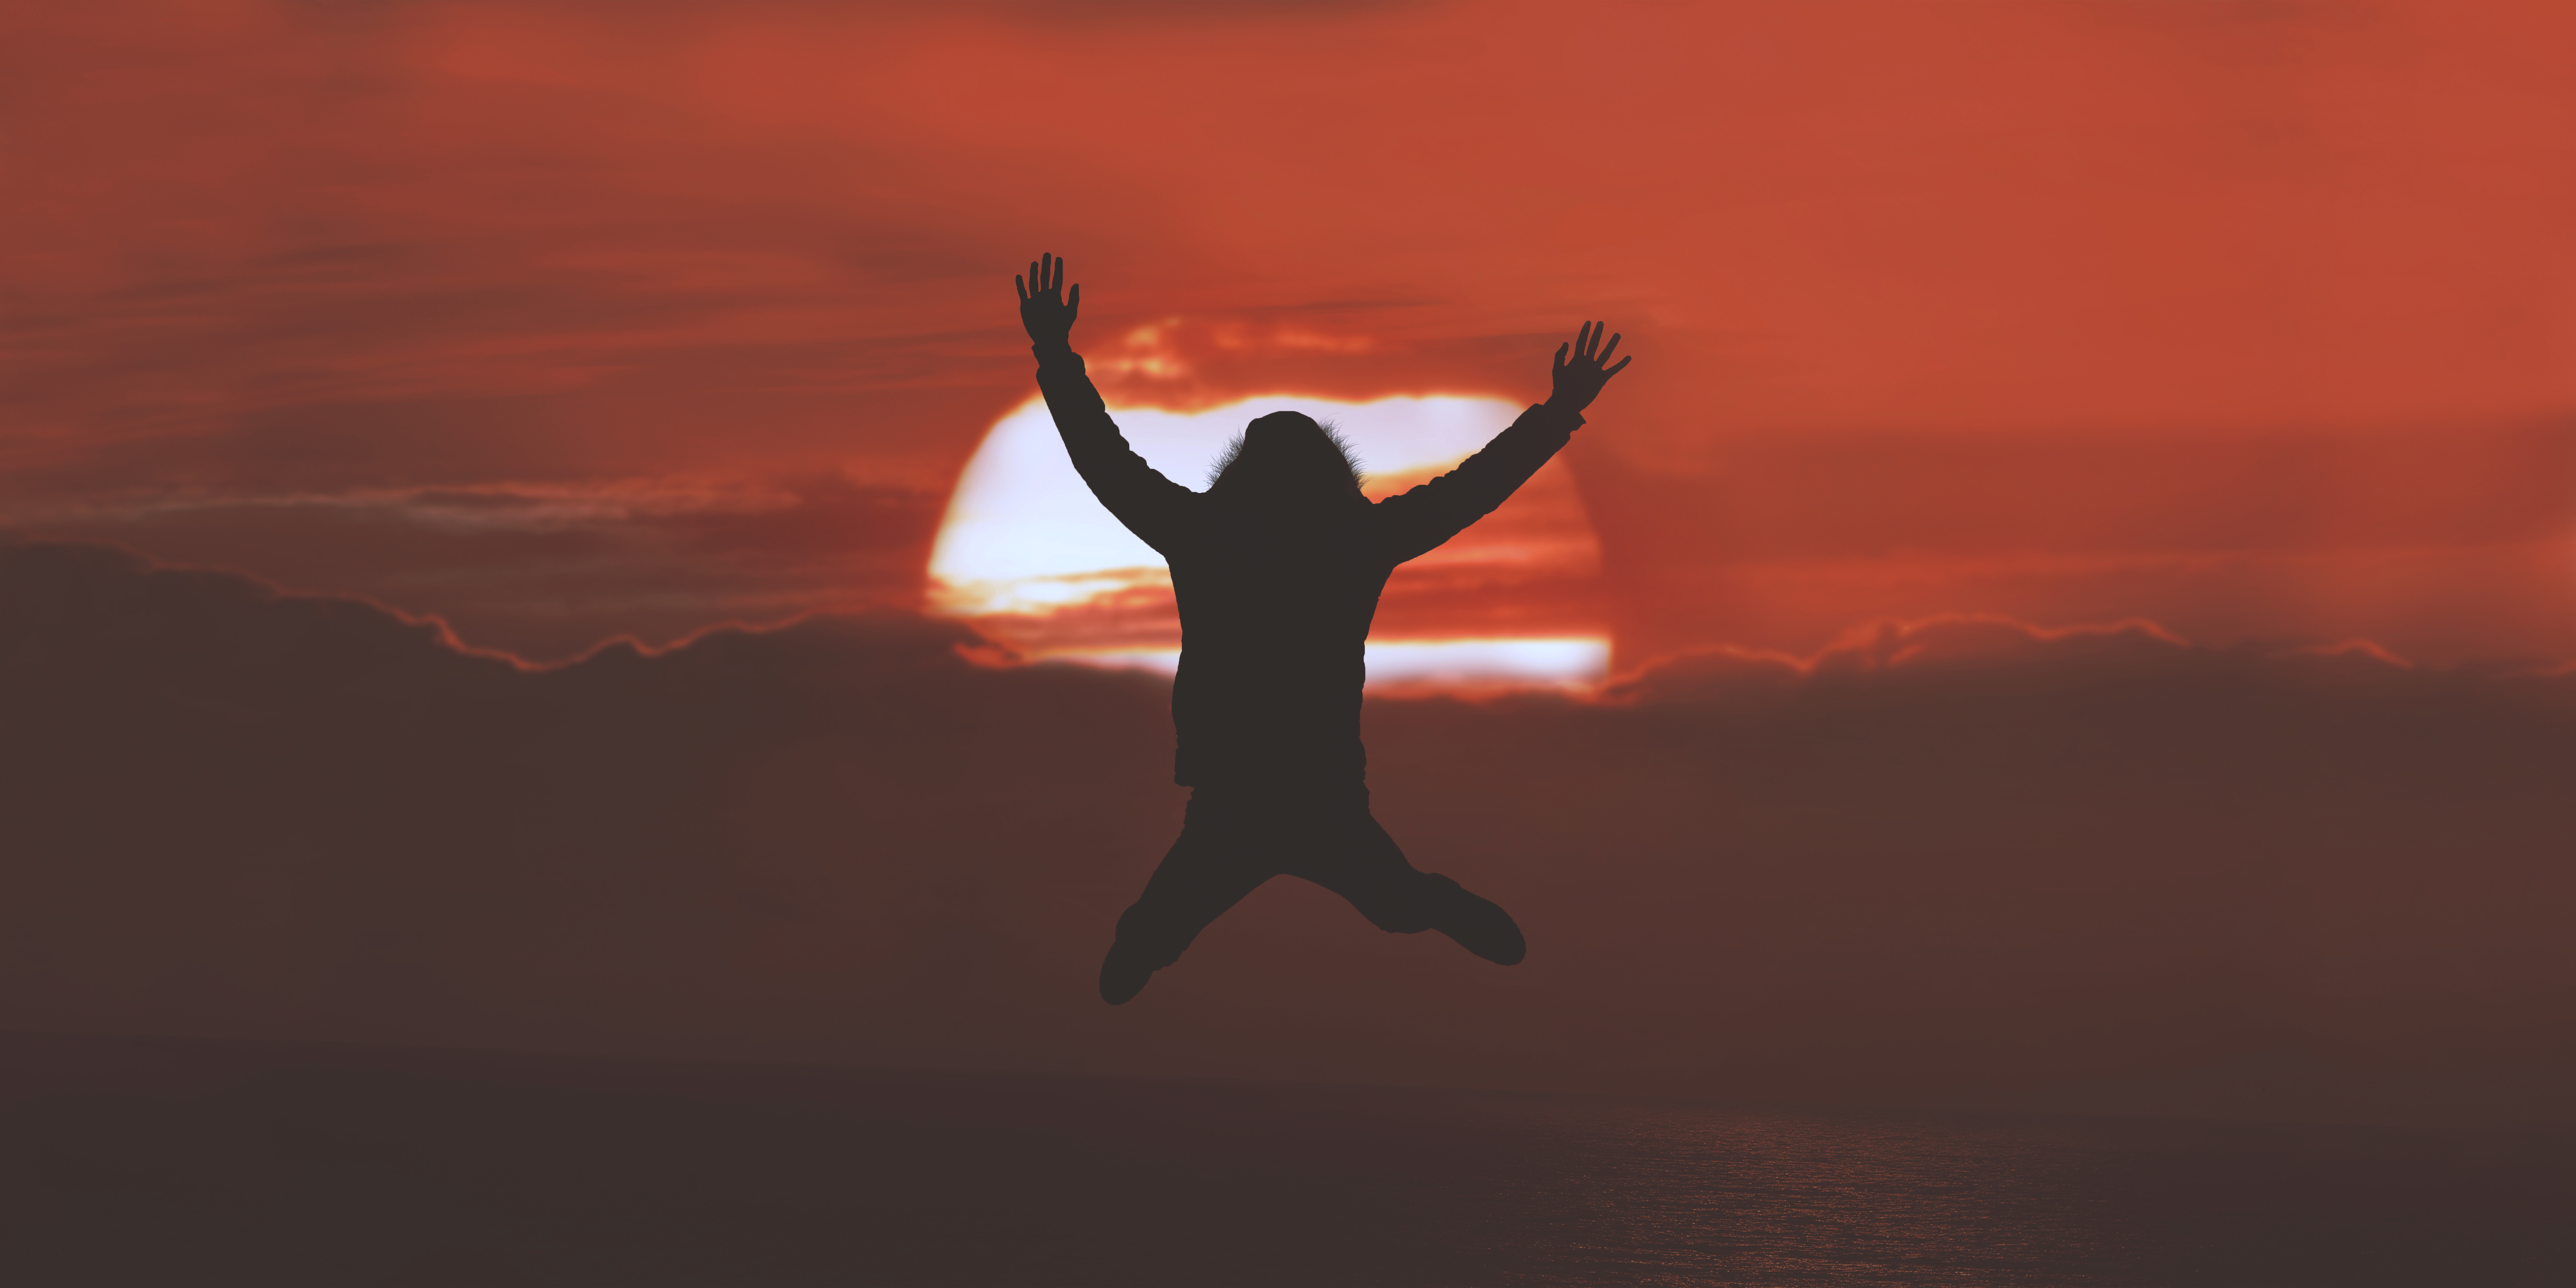
silhouette, sunrise, sunset, sunlight, morning